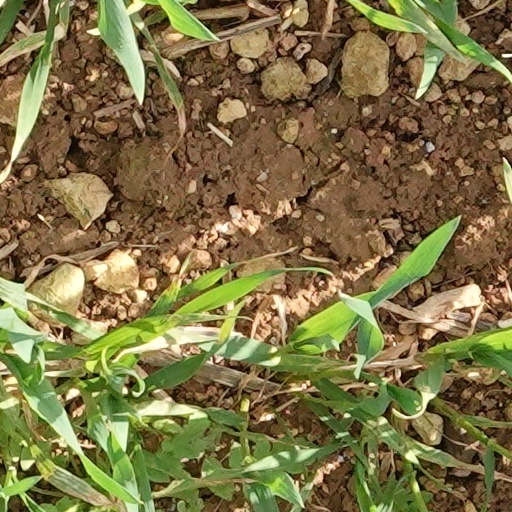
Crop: wheat